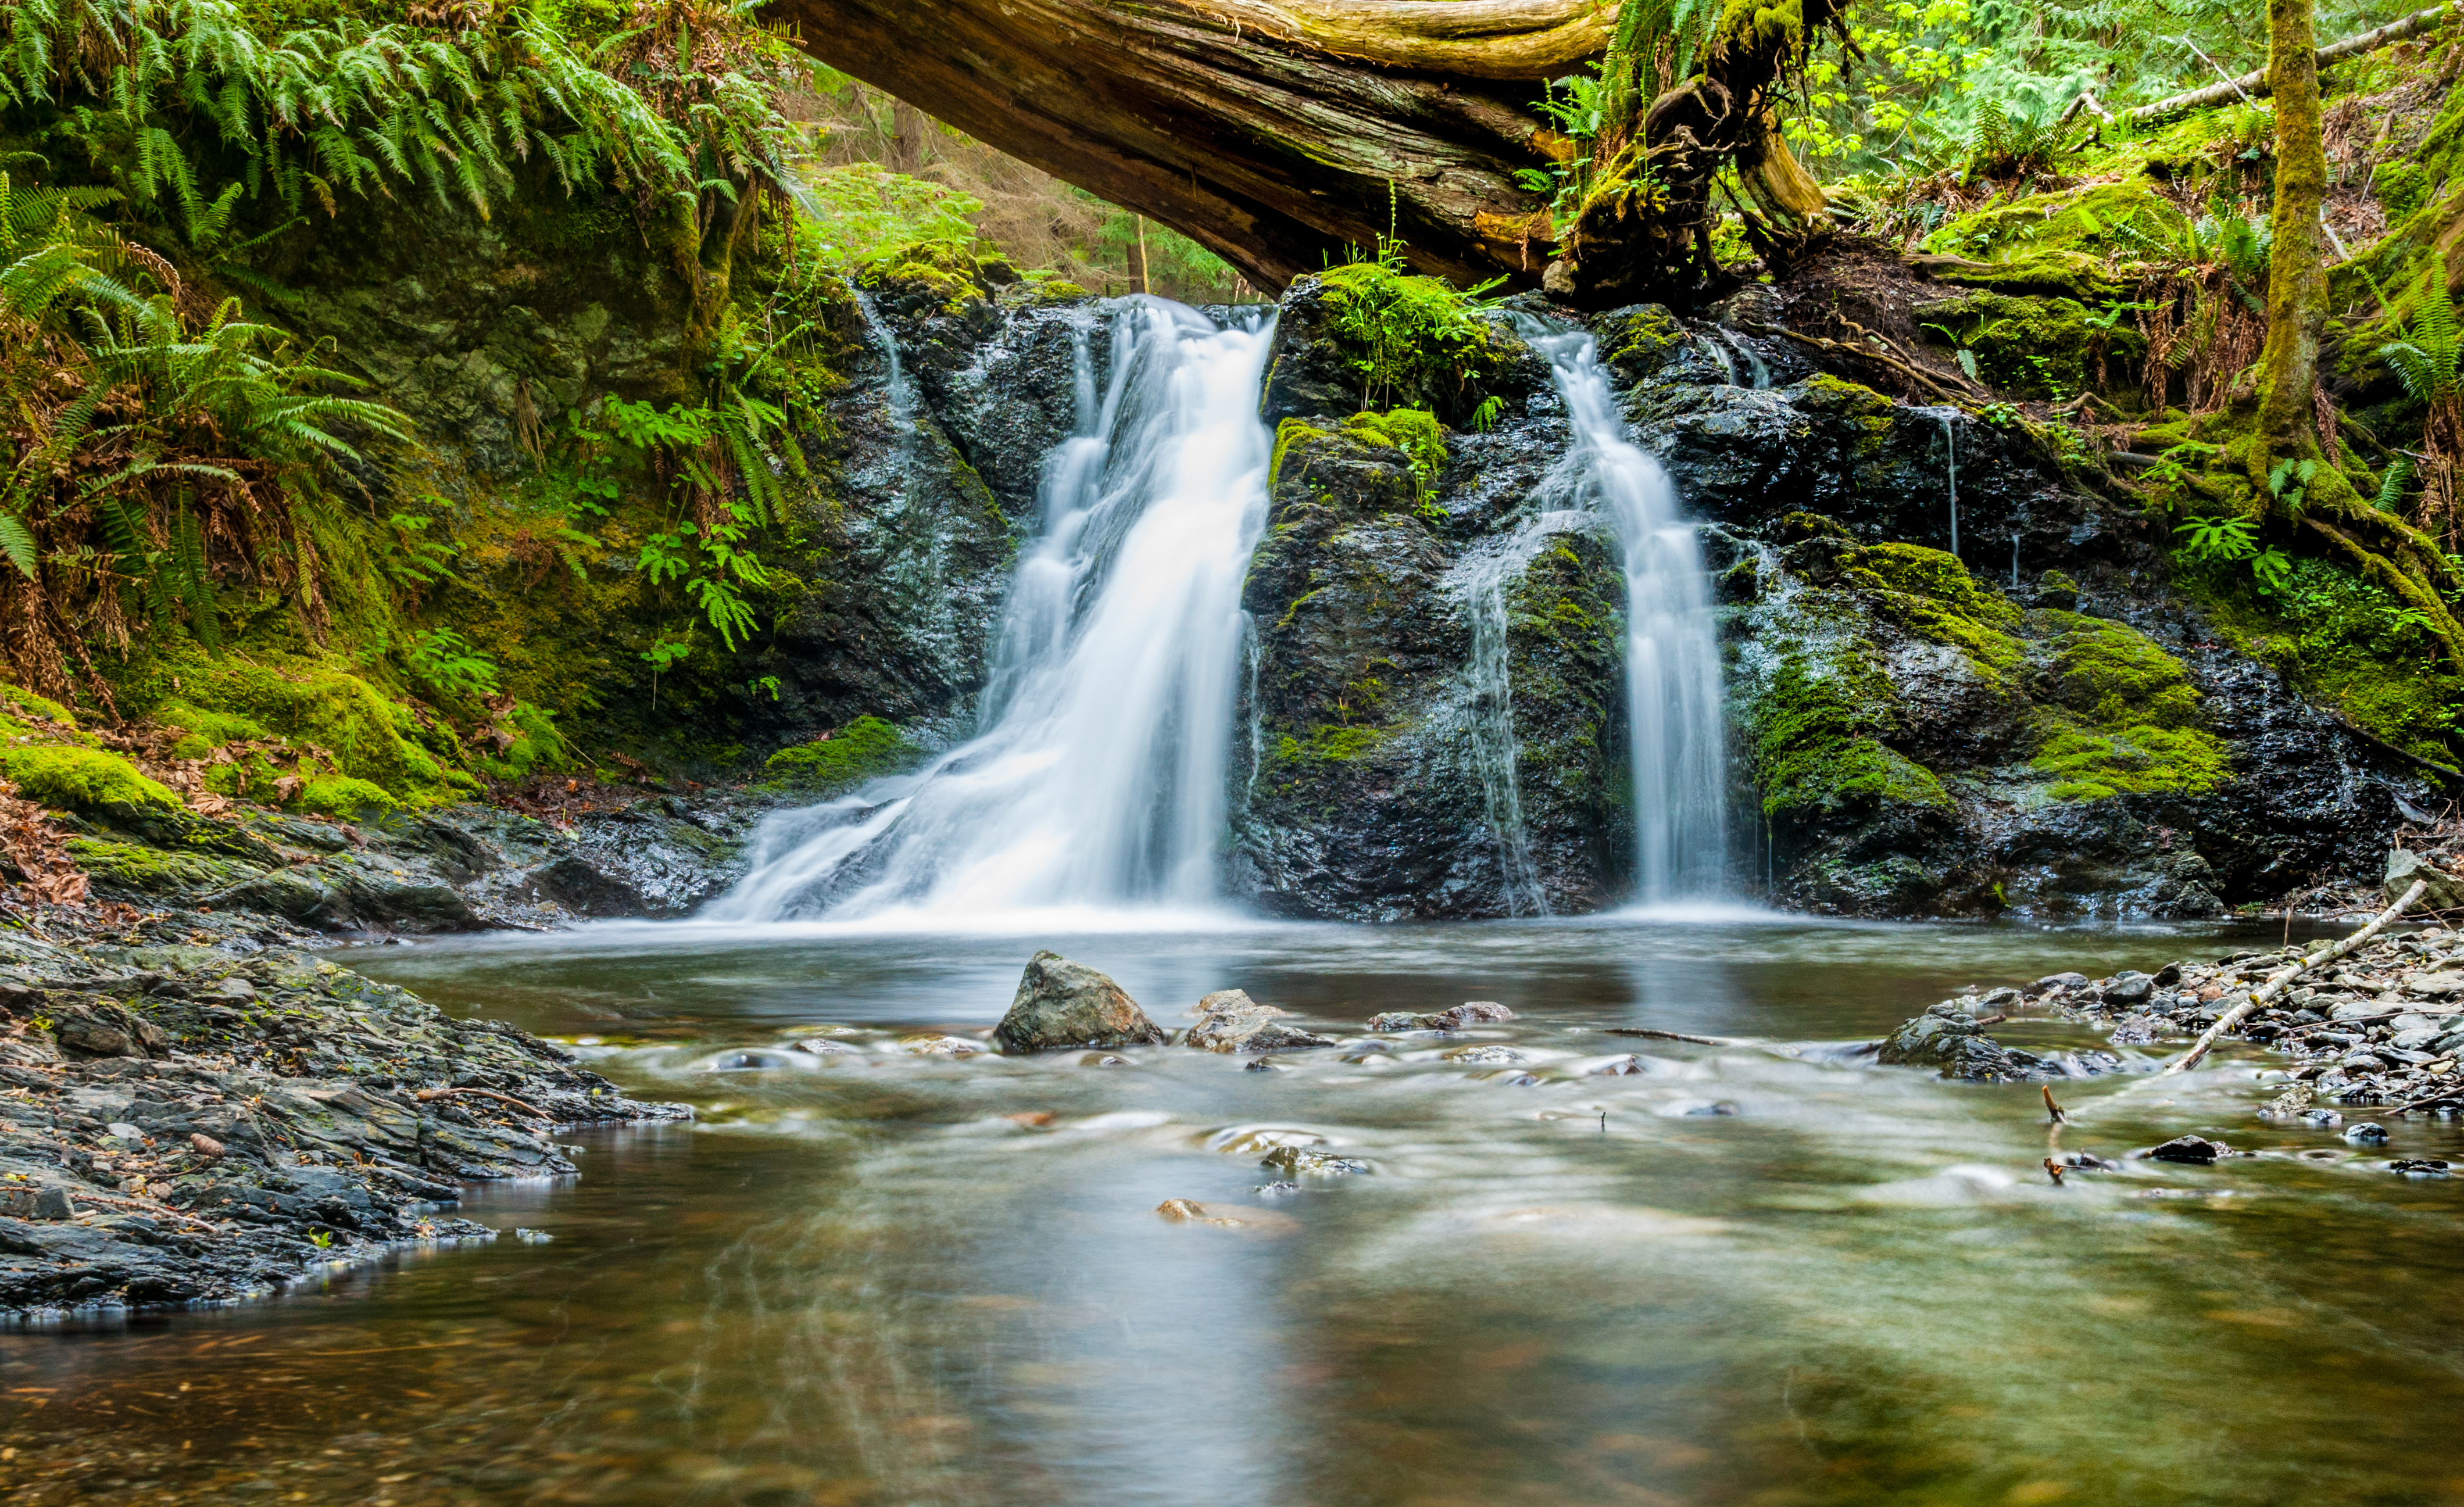
water, nature, forest, waterfall, creek, leaf, river, stream, autumn, rapid, body of water, trees, rocks, rainforest, waterfalls, wasserfall, woodland, water feature, watercourse